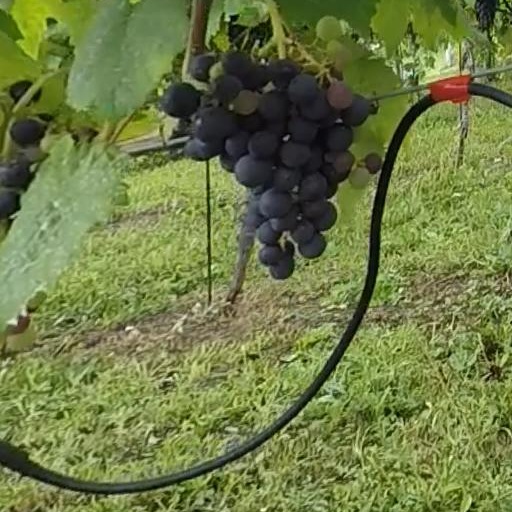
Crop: grape